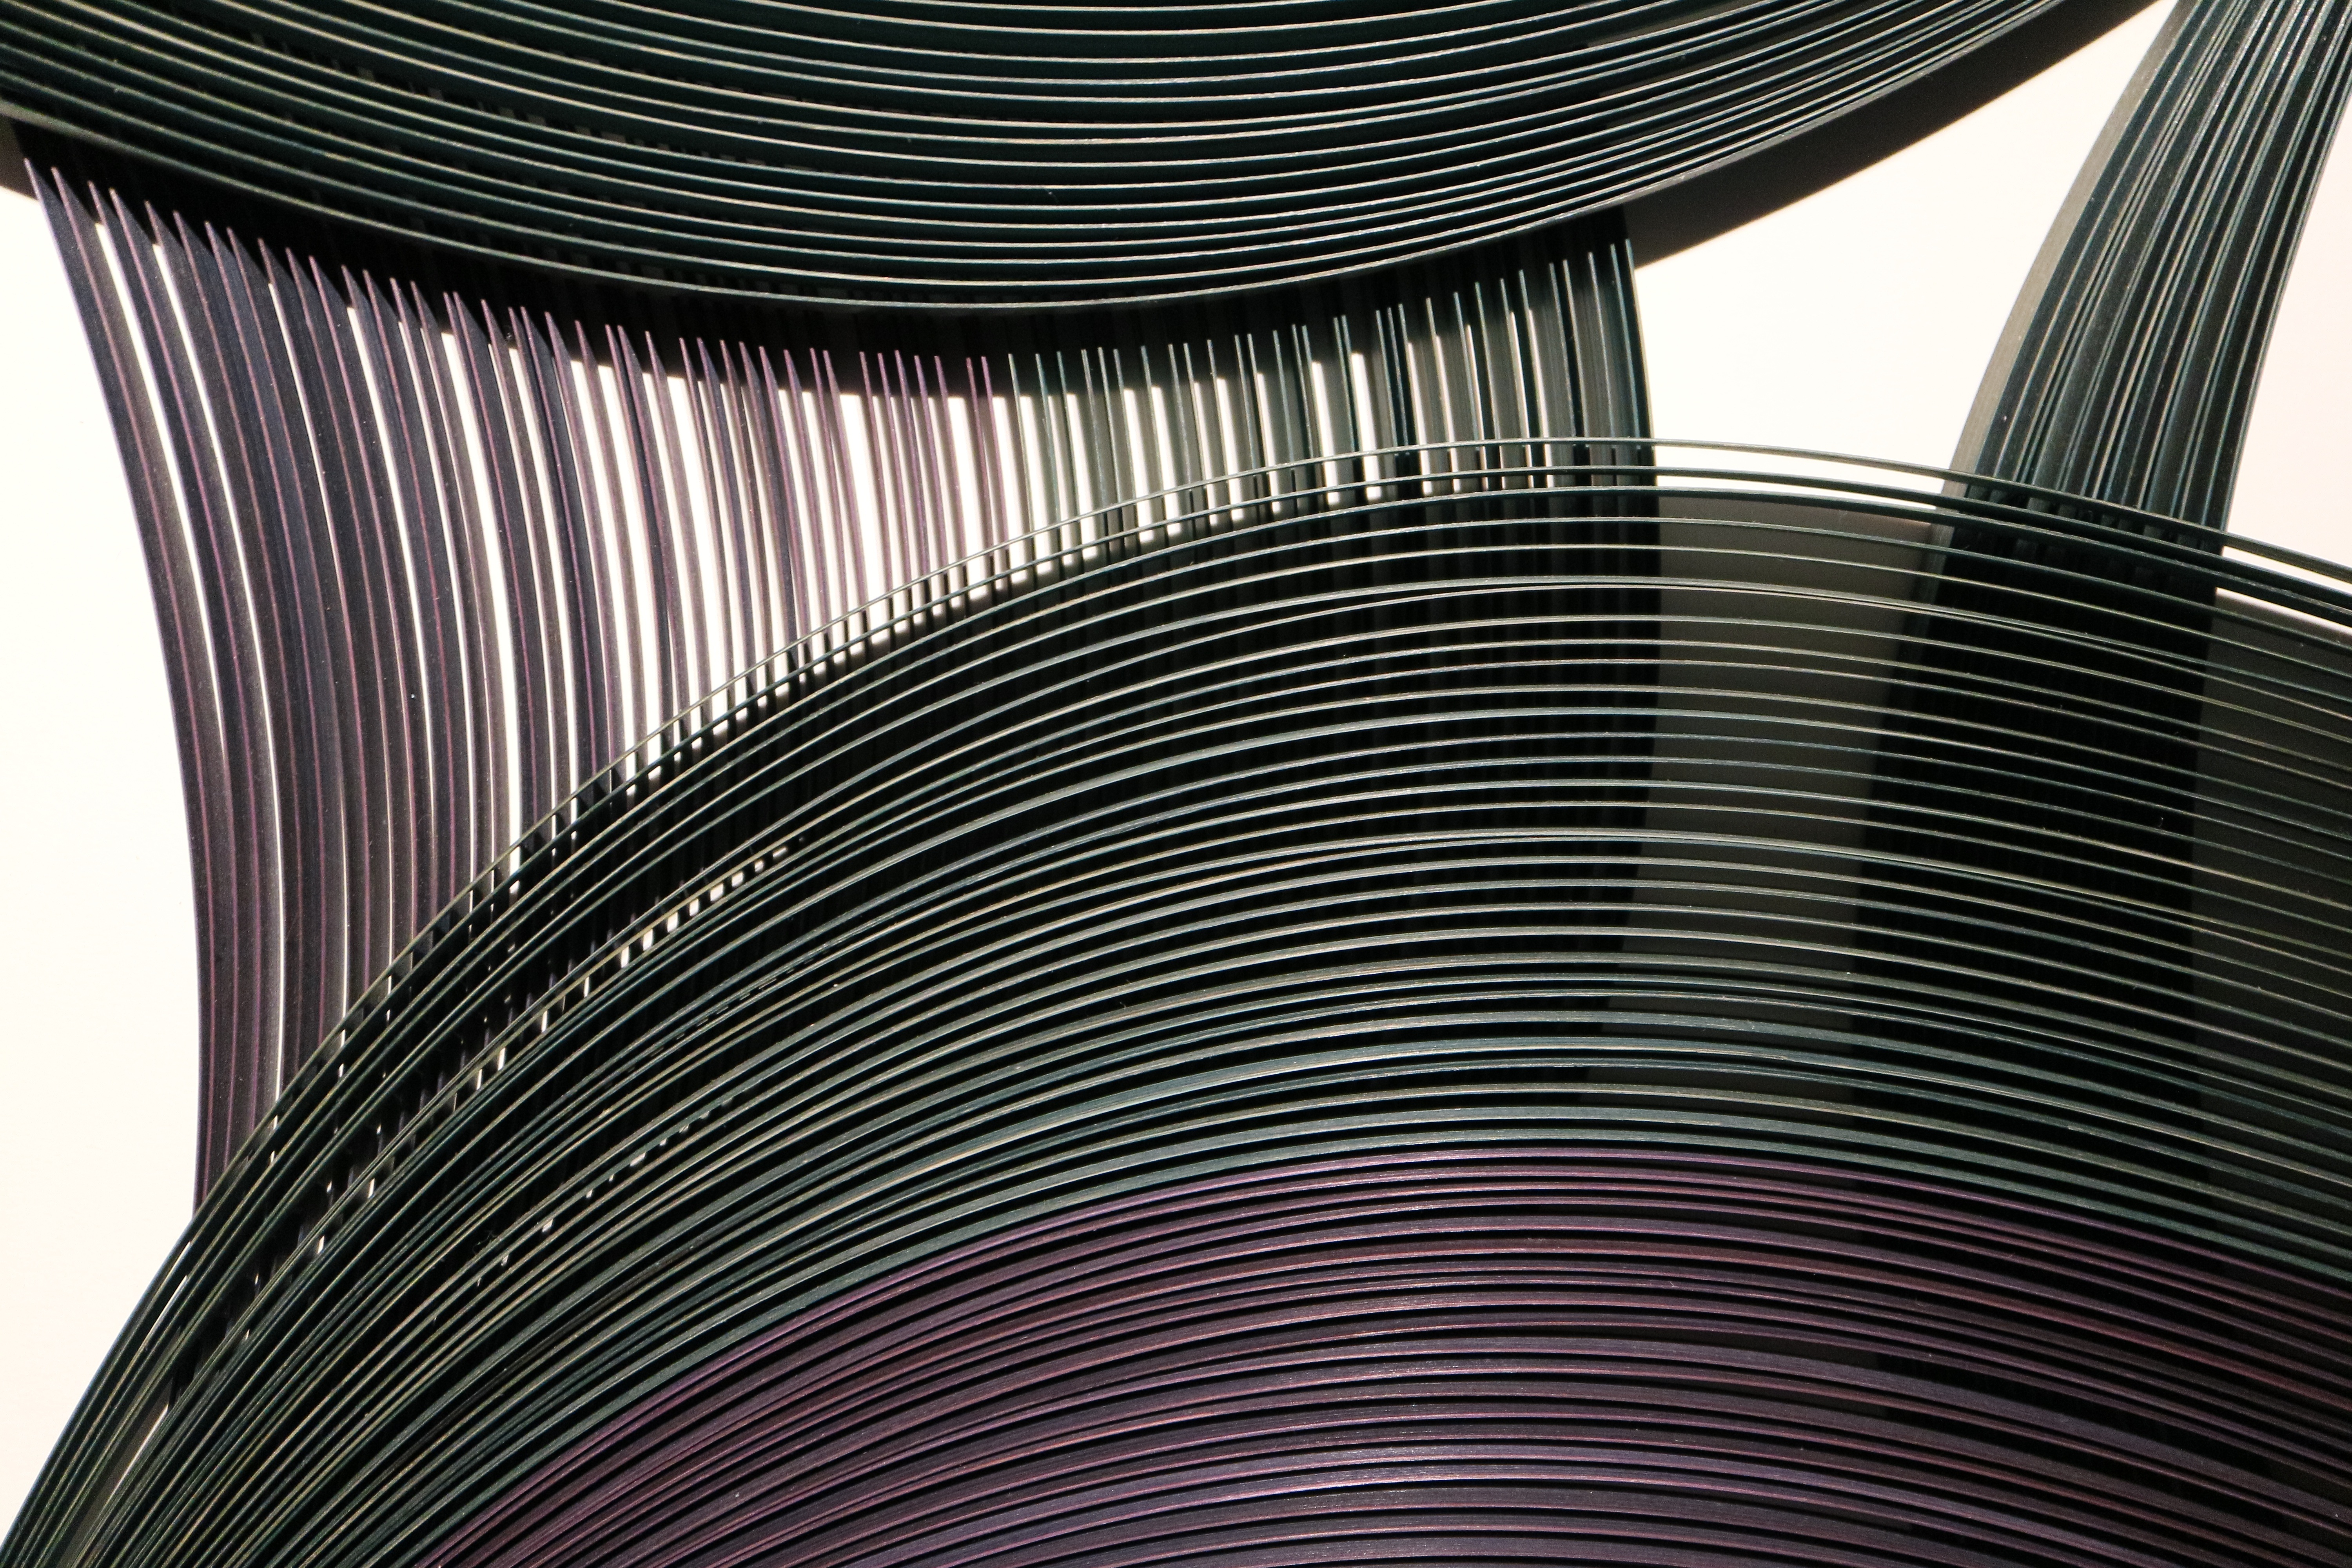
wheel, spiral, skyscraper, pattern, line, color, black, material, circle, interior design, design, symmetry, shape, bamboo, woven